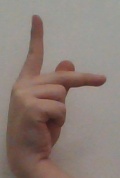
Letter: dha